Nikopol–Krivoi Rog offensive

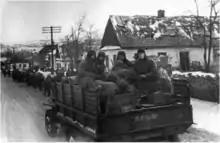
Soviet troops entering Krivoy Rog in February 1944

The 3rd Ukrainian Front and elements of the 4th Ukrainian Front were tasked in January with destroying the German forces in the area of Nikopol and Krivoi Rog, eliminating the Nikopol bridgehead, and pushing the German troops back behind the line of the Inhulets and the Southern Bug. On 29 December 1943, "Marshal Sovetskogo Soyuza" Aleksandr Vasilevsky, the representative of the Soviet high command, Stavka, reported that the defeat of the German troops opposing the 1st Ukrainian Front in the Zhitomir–Berdichev offensive and the redirection of the 2nd Ukrainian Front towards an attack on Kirovograd forced a reconsideration of the operational plans for the 3rd and 4th Ukrainian Fronts. He concluded that a German withdrawal from the Nikopol bridgehead was likely and thus advocated a renewed attack to begin between 10 and 12 January 1944.